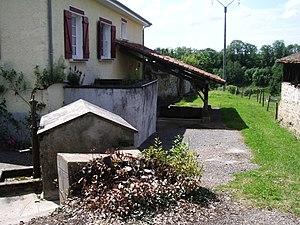
Fontaine Saint-Martin et lavoir, Pressignac (Charente, France)
Pressignac est une commune du sud-ouest de la France, située dans le département de la Charente. Le village se situe en Charente limousine, sur les premiers contreforts du Massif central et il est limitrophe de la Haute-Vienne.